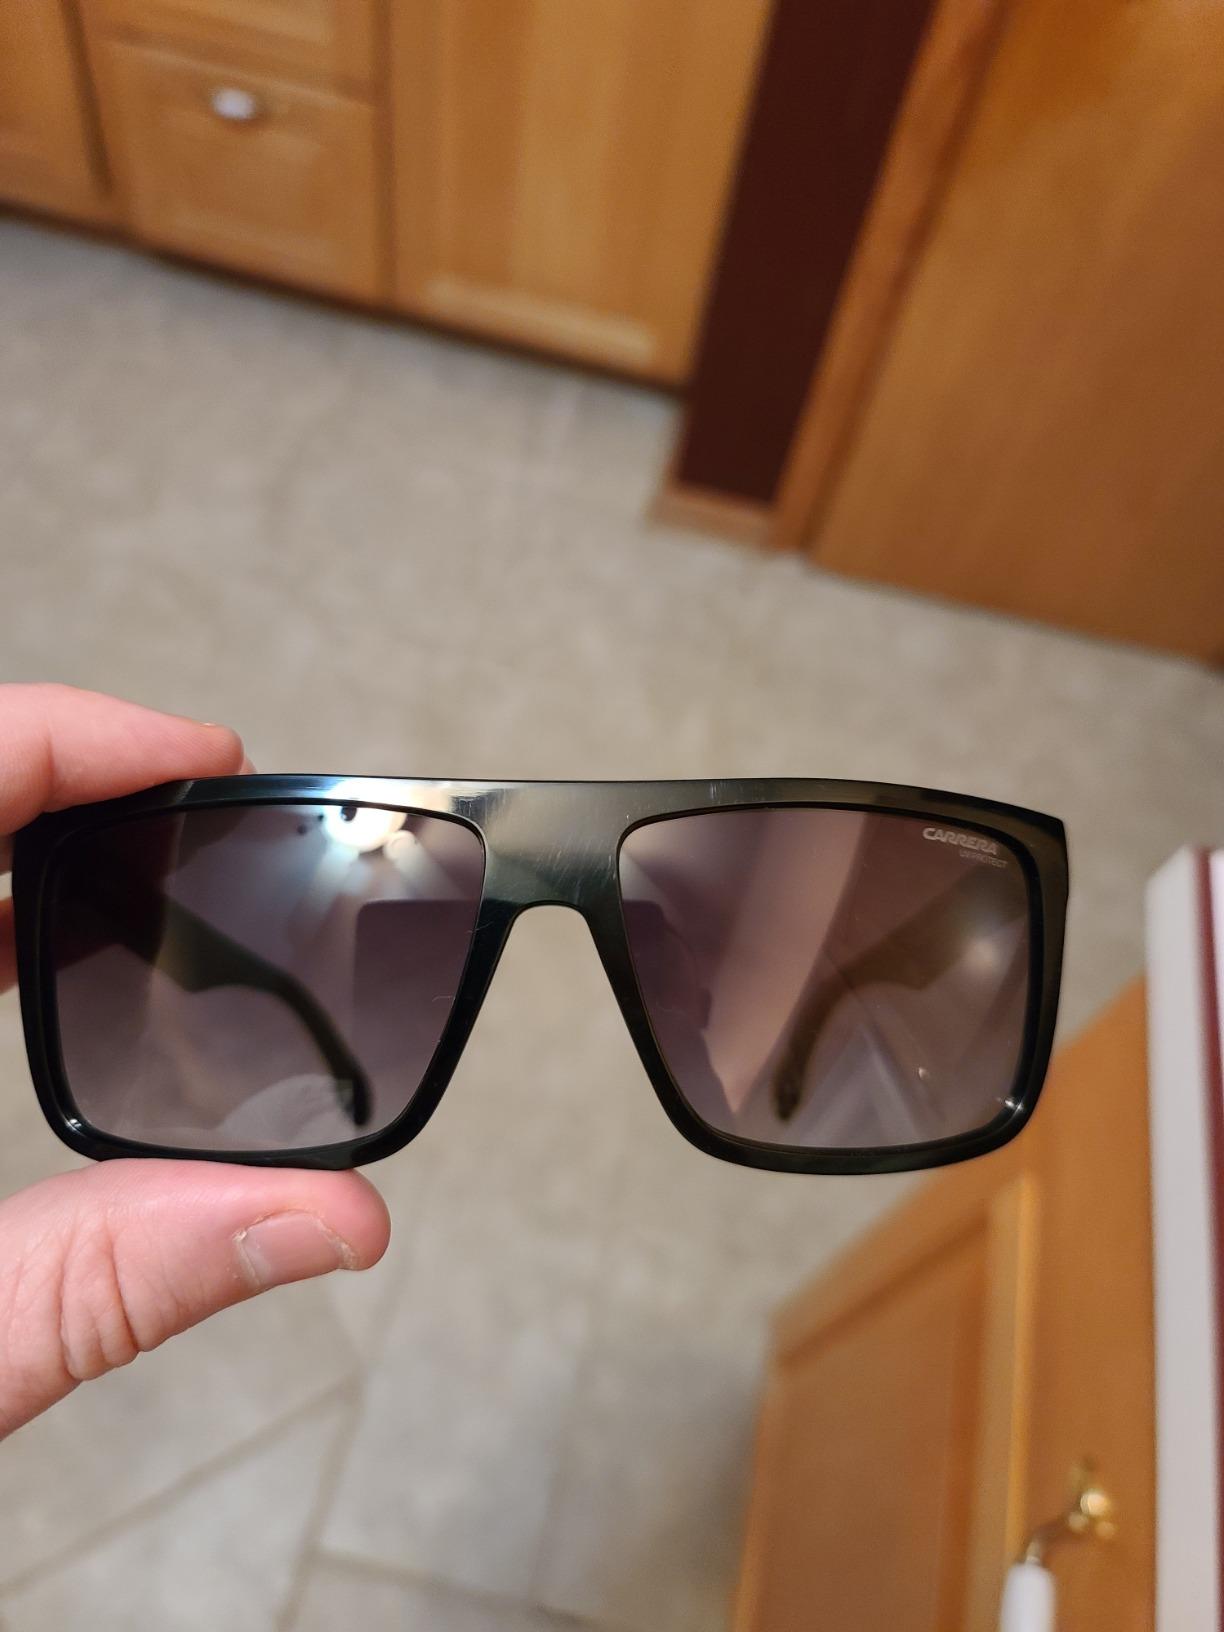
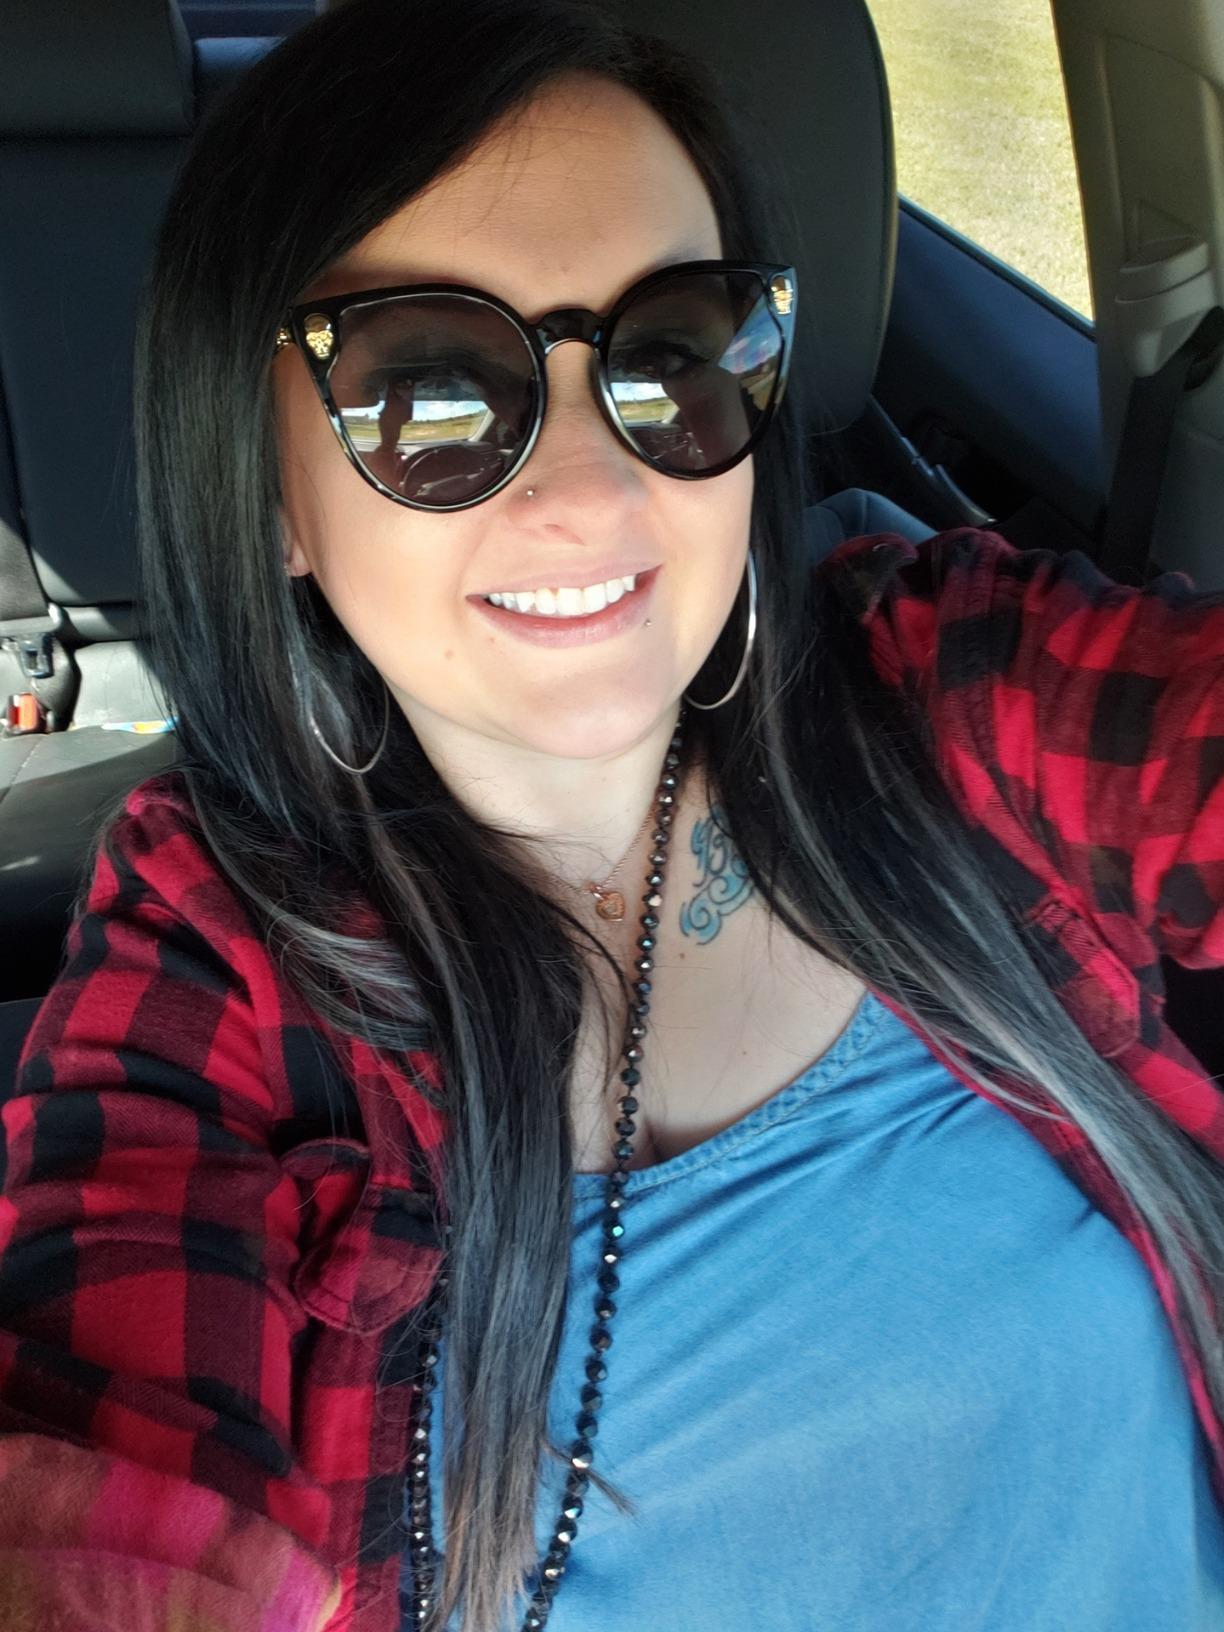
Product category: accessories_sunglasses
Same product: no